Stonehenge, Queensland (Barcoo Shire)

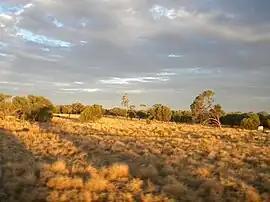
Late afternoon, Stonehenge

Stonehenge is an outback town and locality in the Shire of Barcoo, Queensland, Australia. In the , the locality of Stonehenge had a population of 58 people.